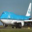
Label: airplane